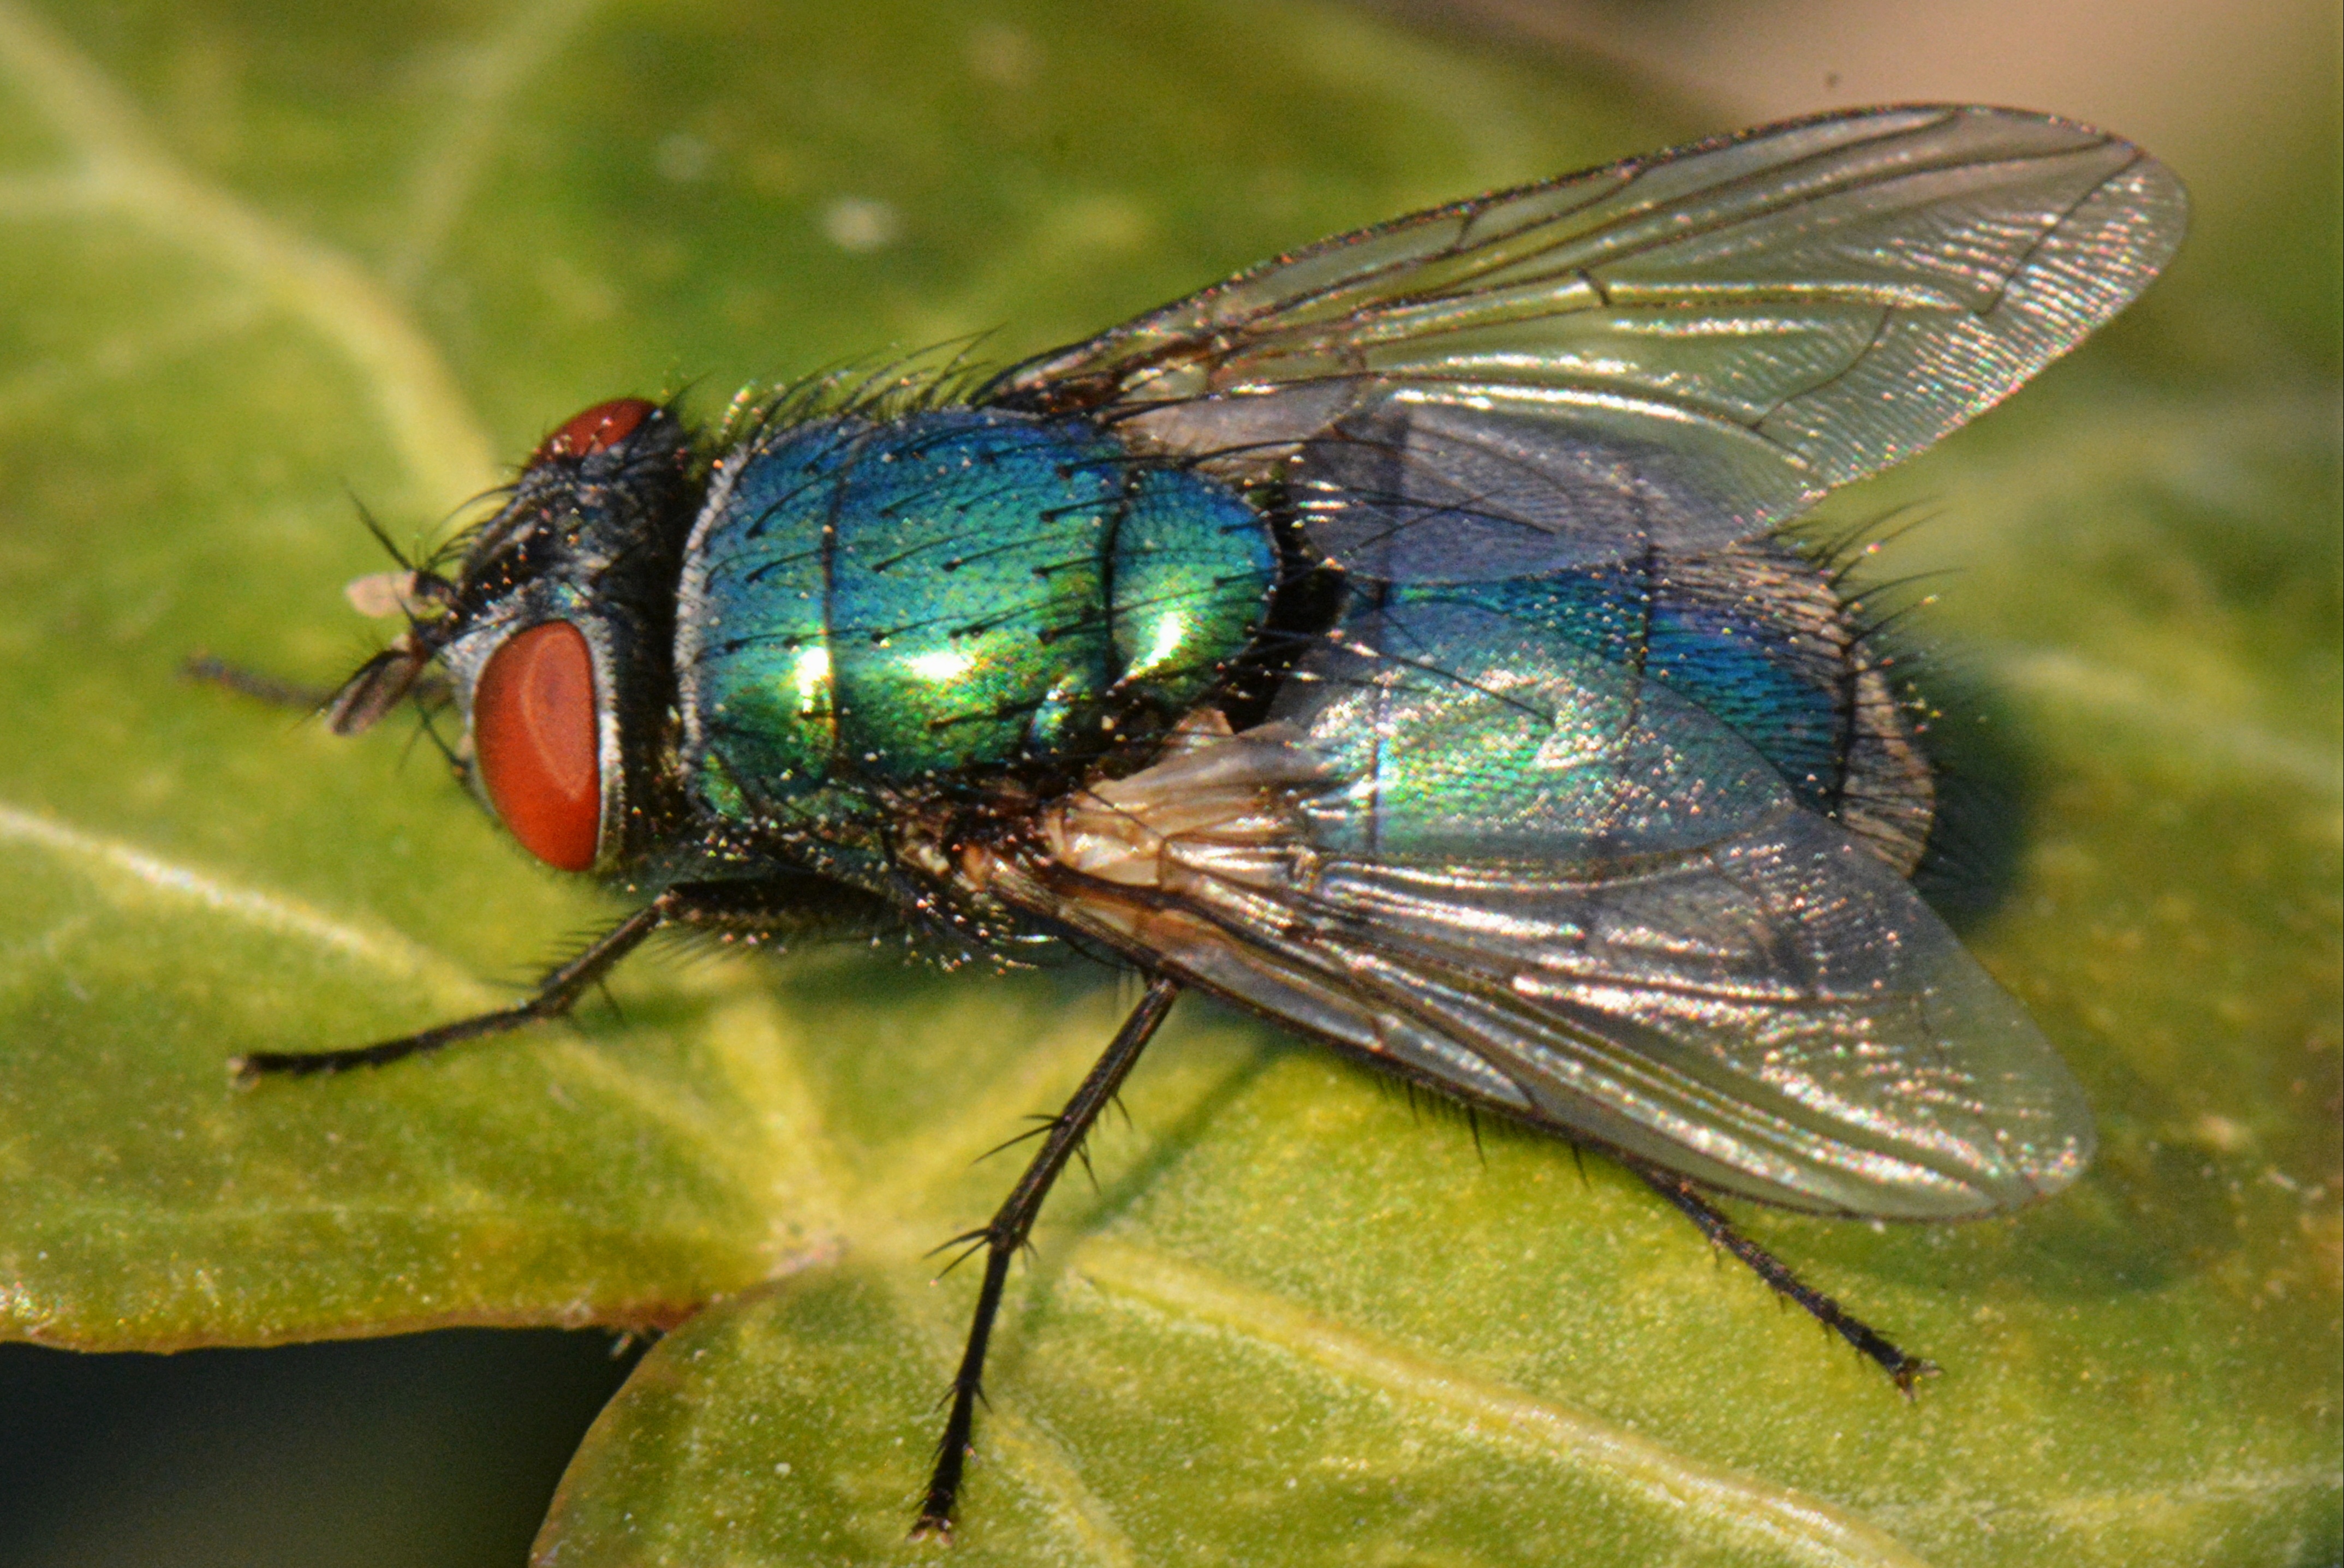
wing, animal, fly, green, insect, macro, bug, fauna, invertebrate, close up, wings, pest, macro photography, arthropod, lycaenid, true bugs